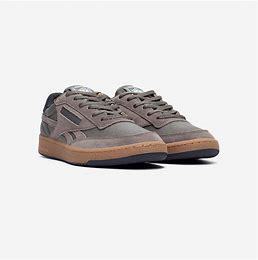
Brand: Reebok
Model: Club C Revenge